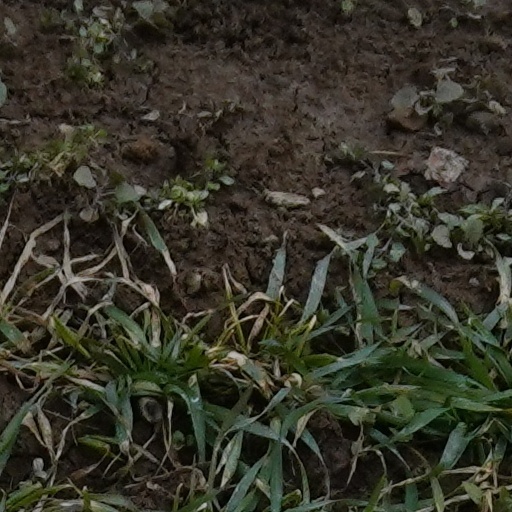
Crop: wheat